Jürgen Schmid

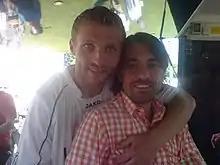
Harald Gfreiter, Jürgen Schmid

Jürgen Schmid (born 11 February 1982 in Parsberg) is a retired German footballer.